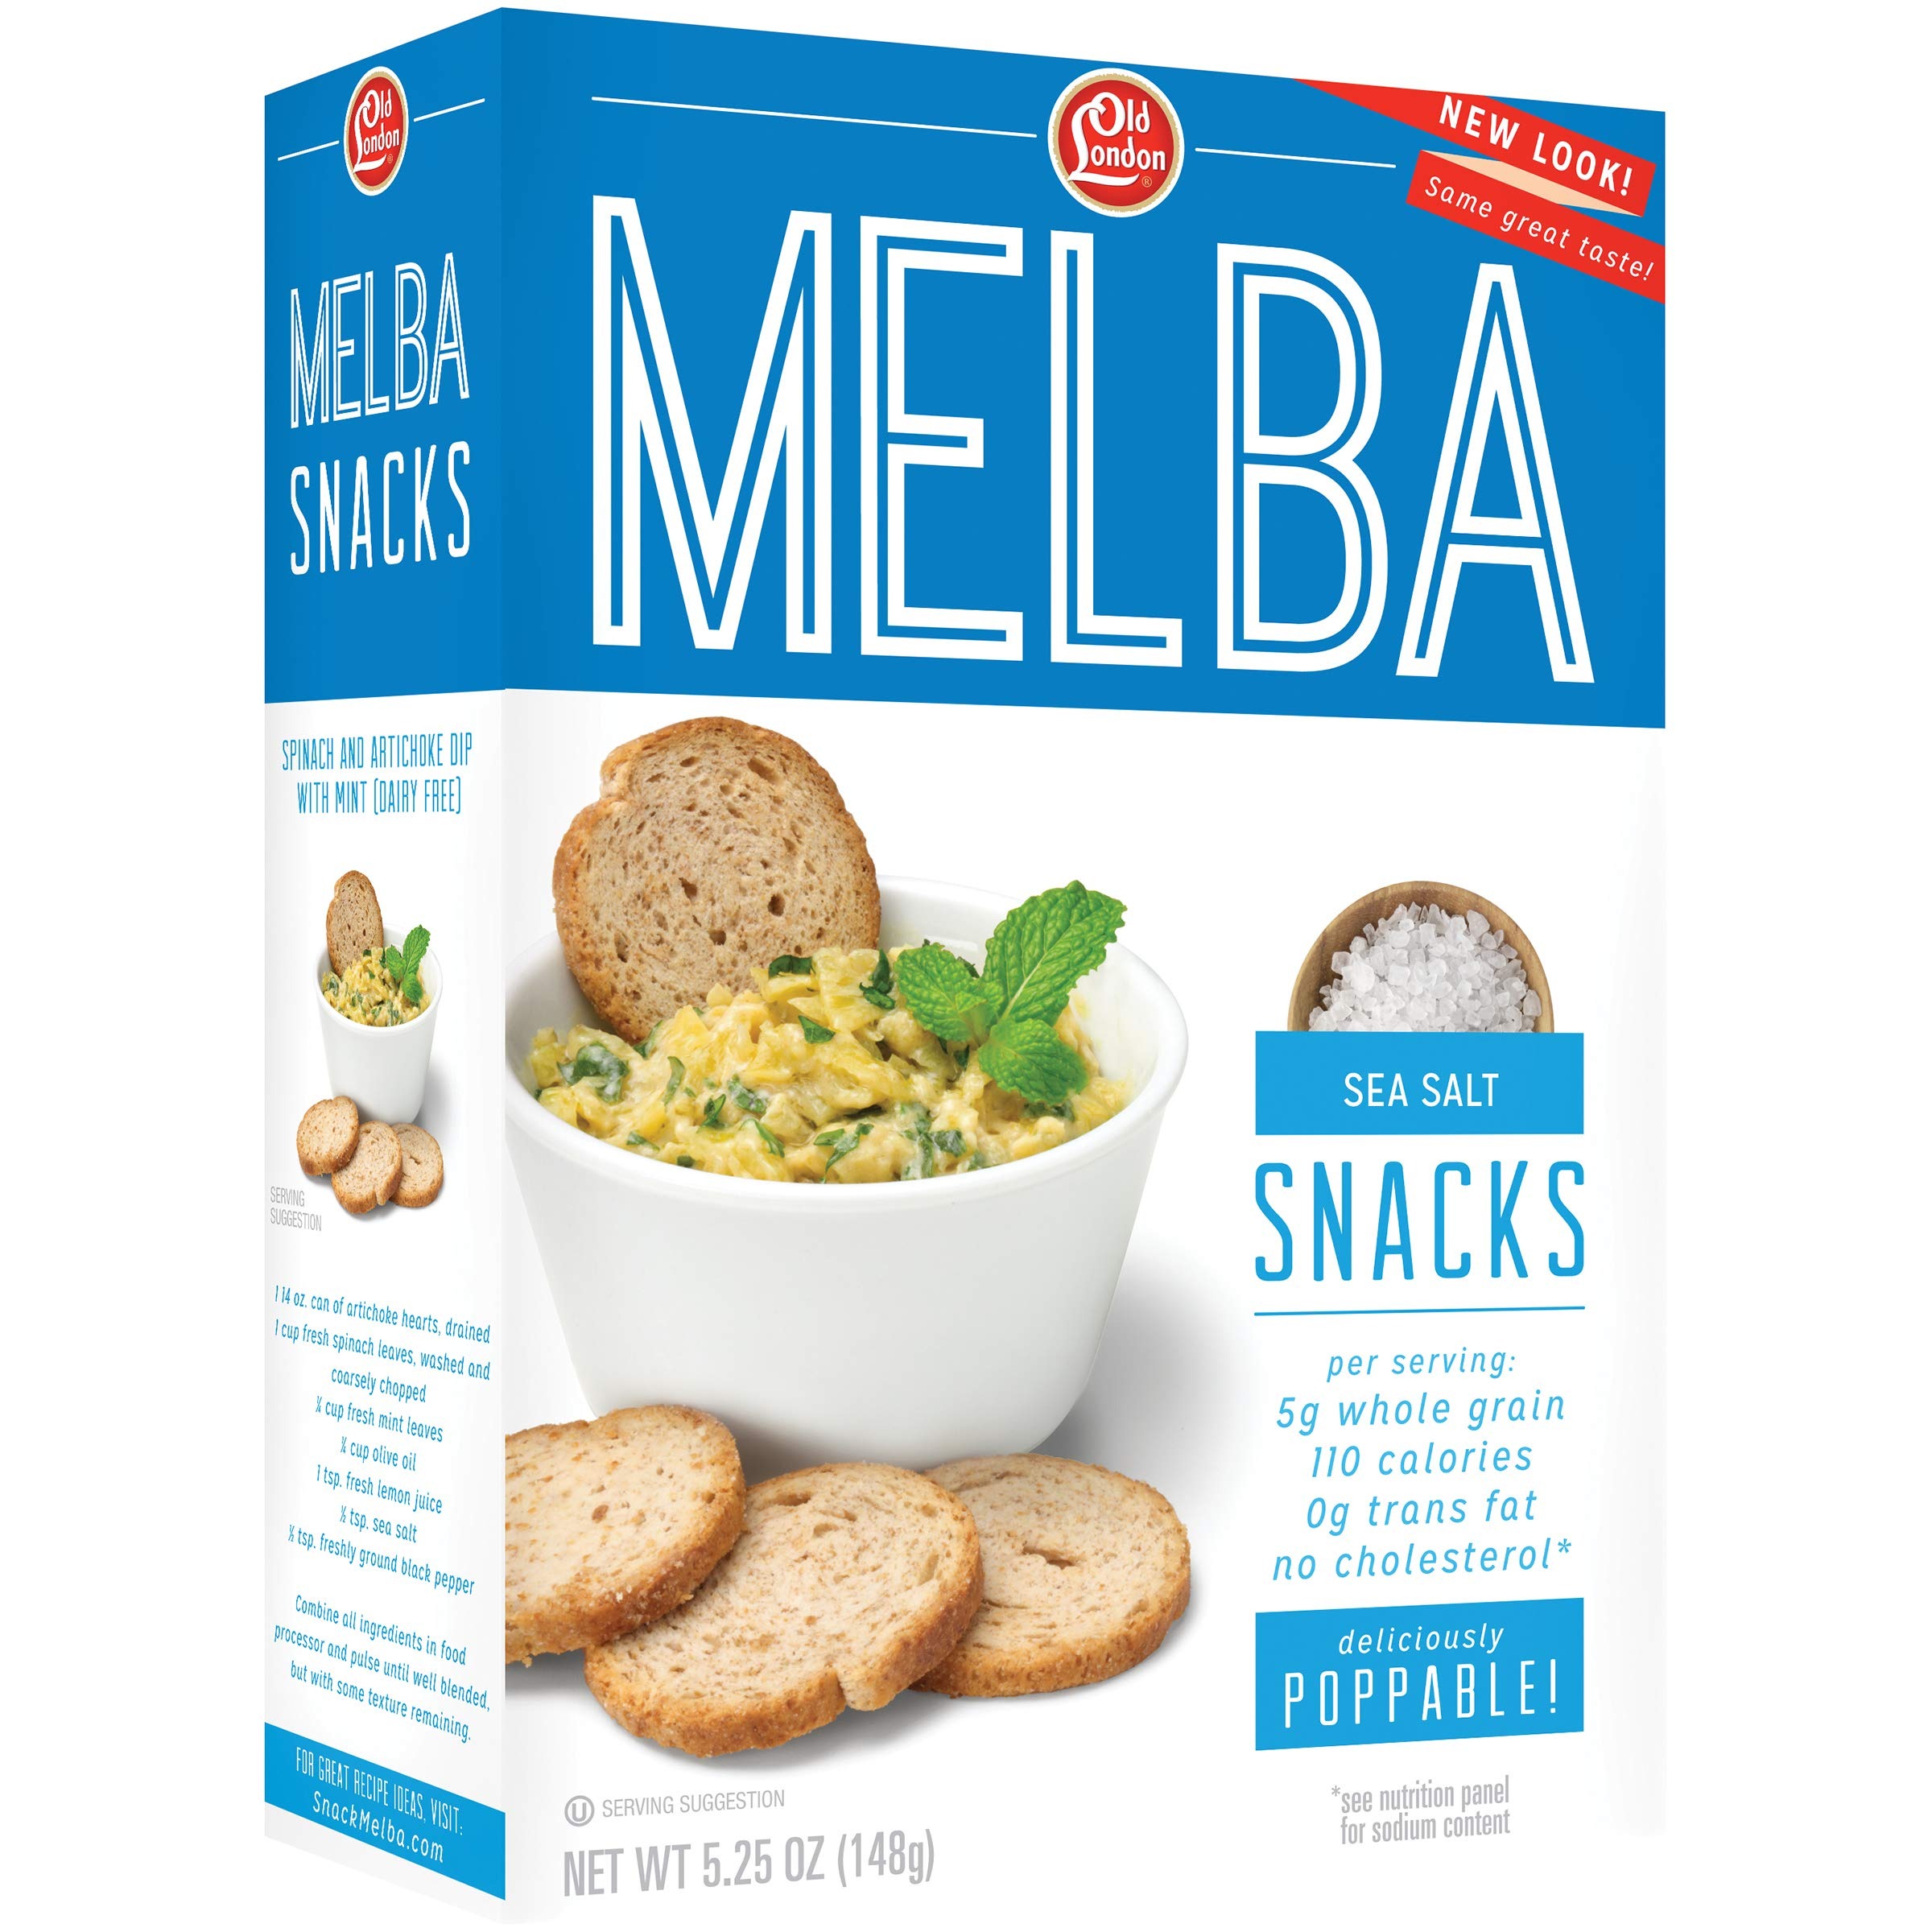
Item Name: Old London Melba Snacks, Sea Salt, 5.25 Ounce (Pack of 12)
Bullet Point 1: Delightfully crispy whole grain melba toast snack
Bullet Point 2: Sprinkled with savory sea salt
Bullet Point 3: Perfect complement to toppings, dips and spreads
Bullet Point 4: 5 grams of whole grains per serving
Bullet Point 5: No salt
Value: 63.0
Unit: Ounce

Price: 34.34